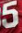
Number: 5